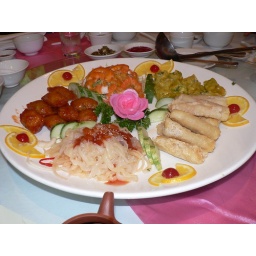
Oh my God..all the mean and the seafood..i only can eat the pink flower in the middle and the cucumber and orange....sigh